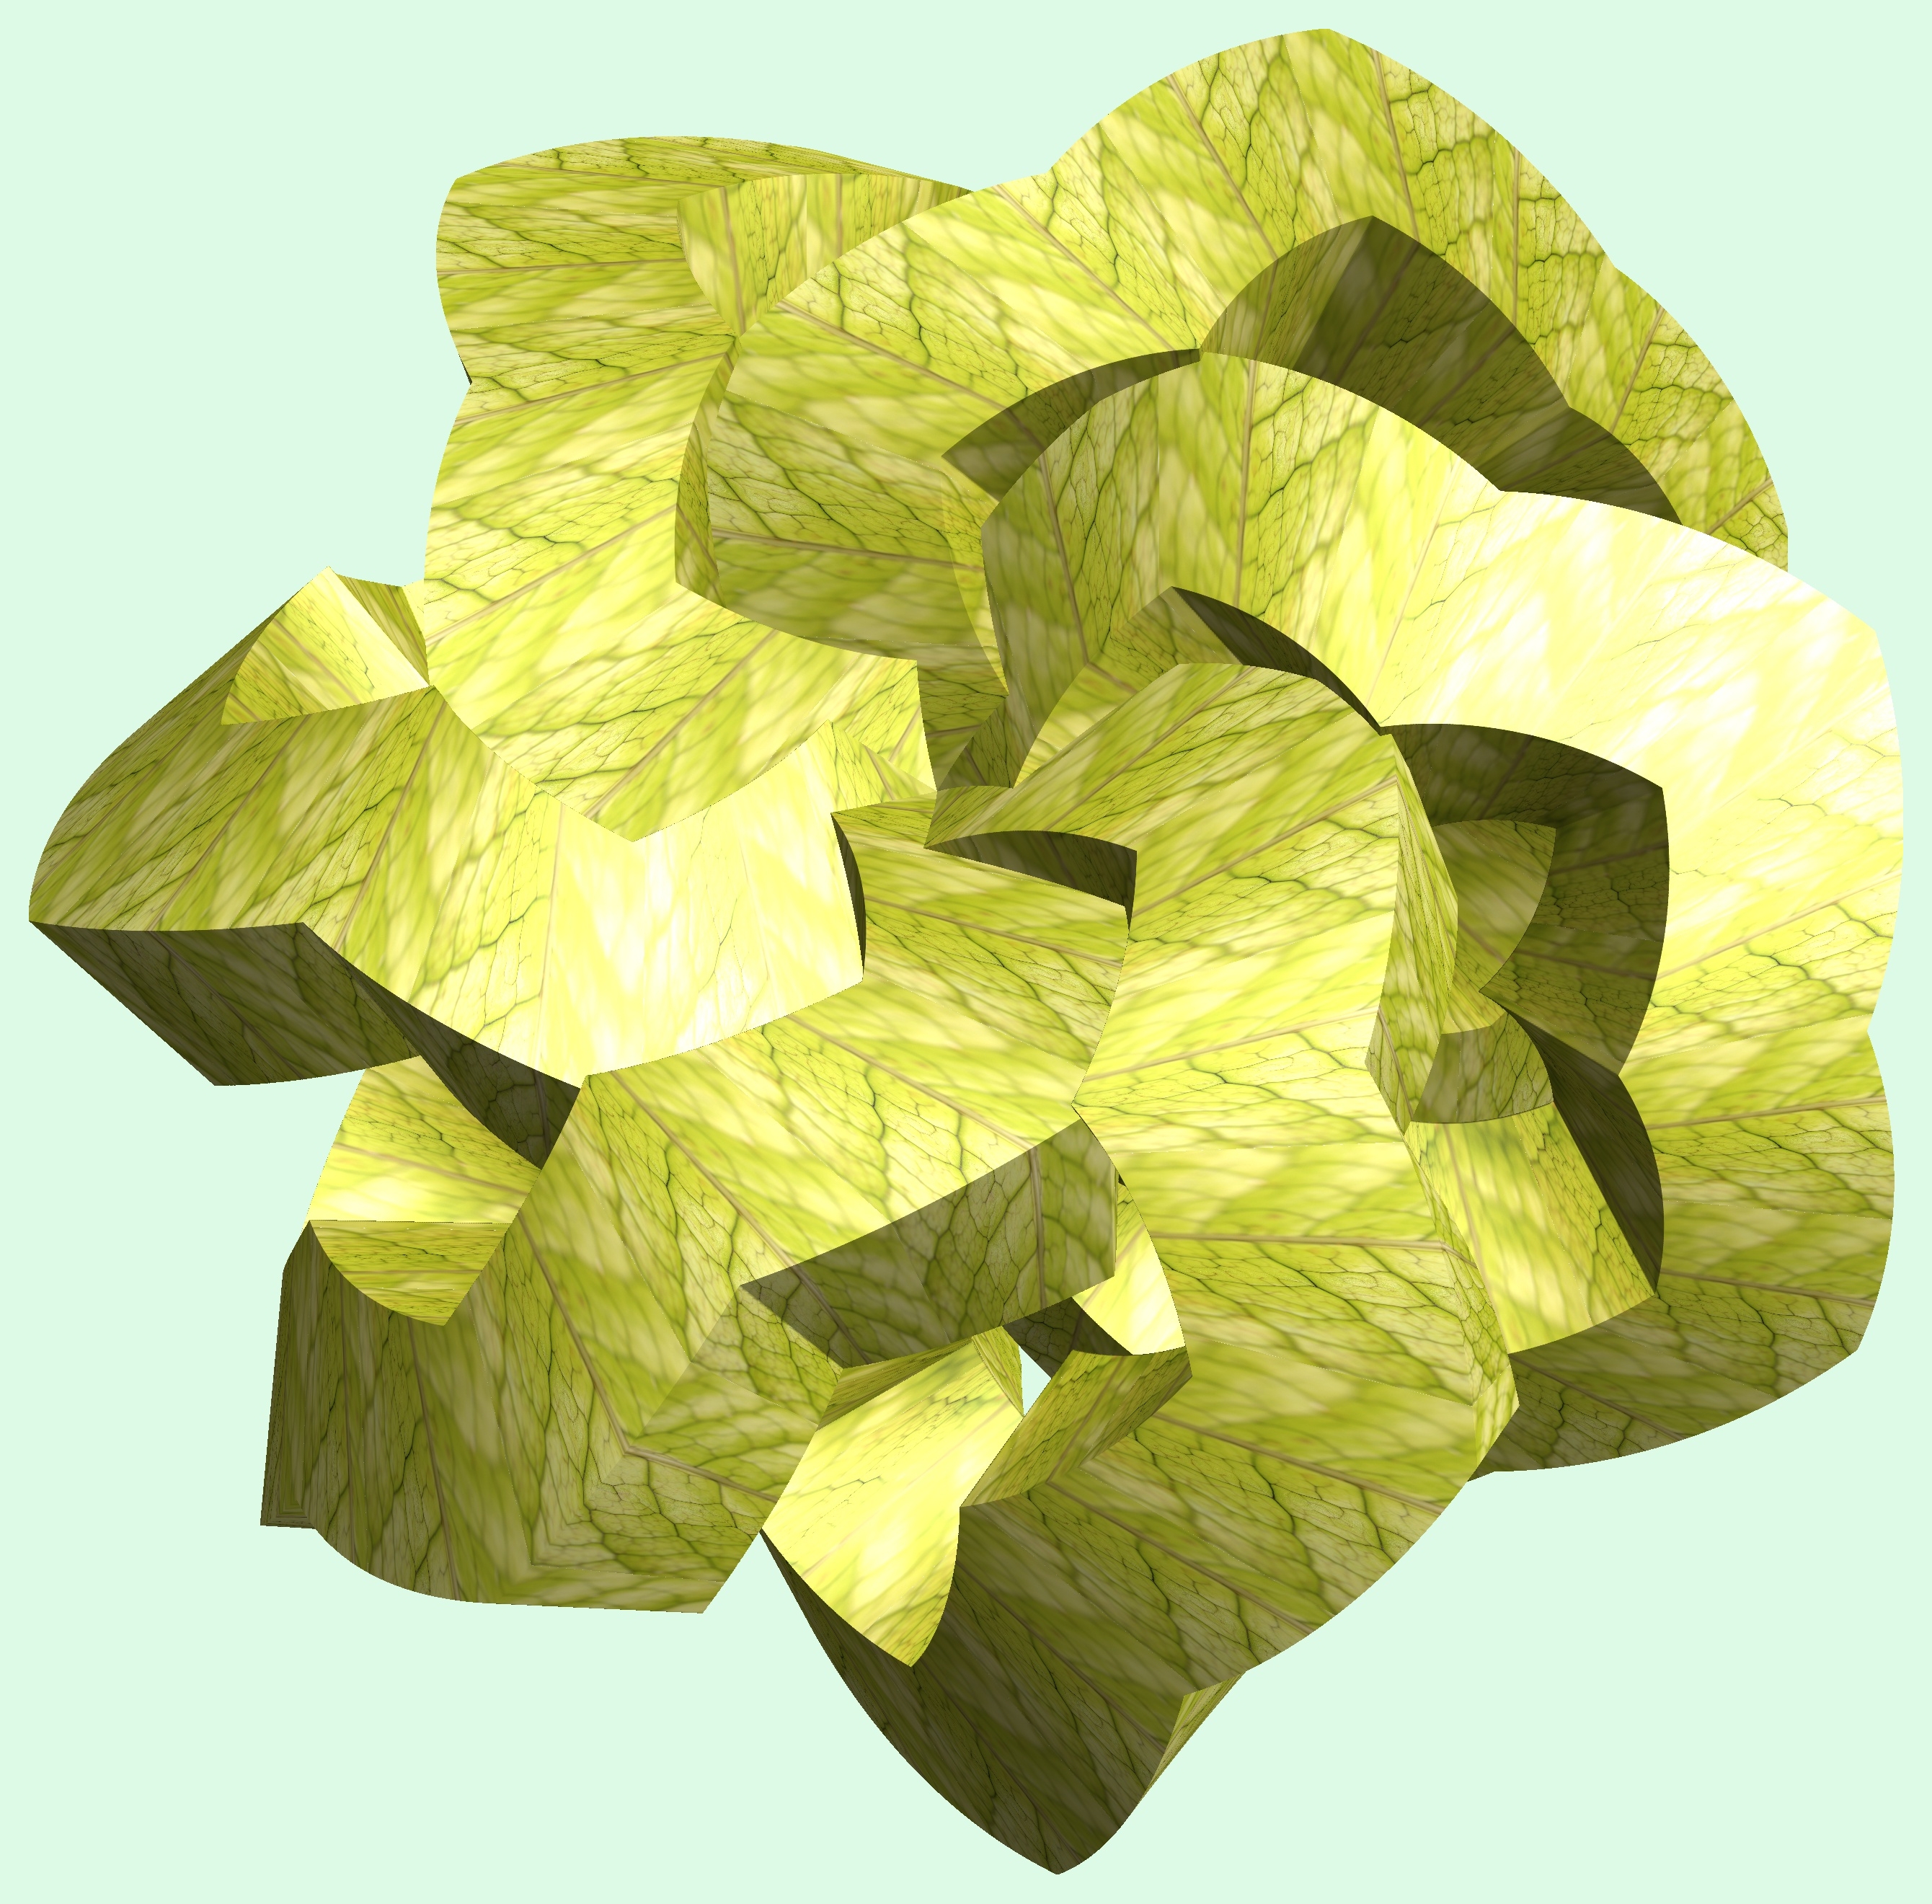
structure, plant, texture, leaf, flower, petal, pattern, food, green, produce, vegetable, yellow, art, cool image, figure, design, symmetry, 3d, graphic, 5, 4, torus, mathematica, cg, parametricplot3d, code, program, algorithm, abstruct, mapping, flowering plant, land plant